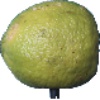
Label: Limes 1